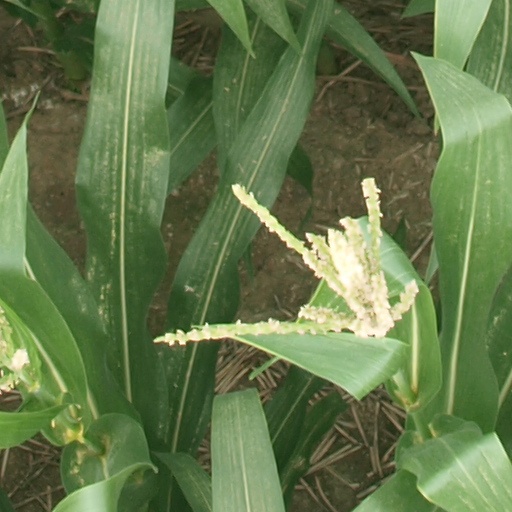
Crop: maize; corn